Mineyuki Fukuda

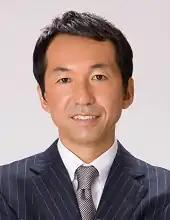
Mineyuki Fukuda

A native of Yokohama, Kanagawa and graduate of Rikkyo University, he was elected to the city assembly of Yokohama for the first time in 1999 and to the House of Representatives for the first time in 2005.